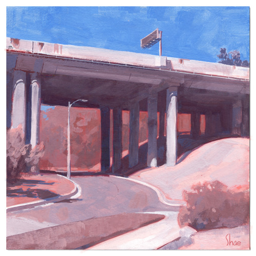
an old painting from the archive when i visited filming location and lived out of town !